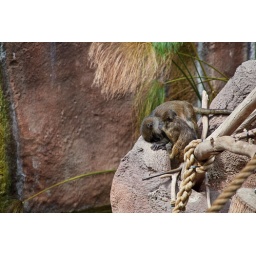
Monkeys sleeping in one of the many monkey exhibits at SD zoo.